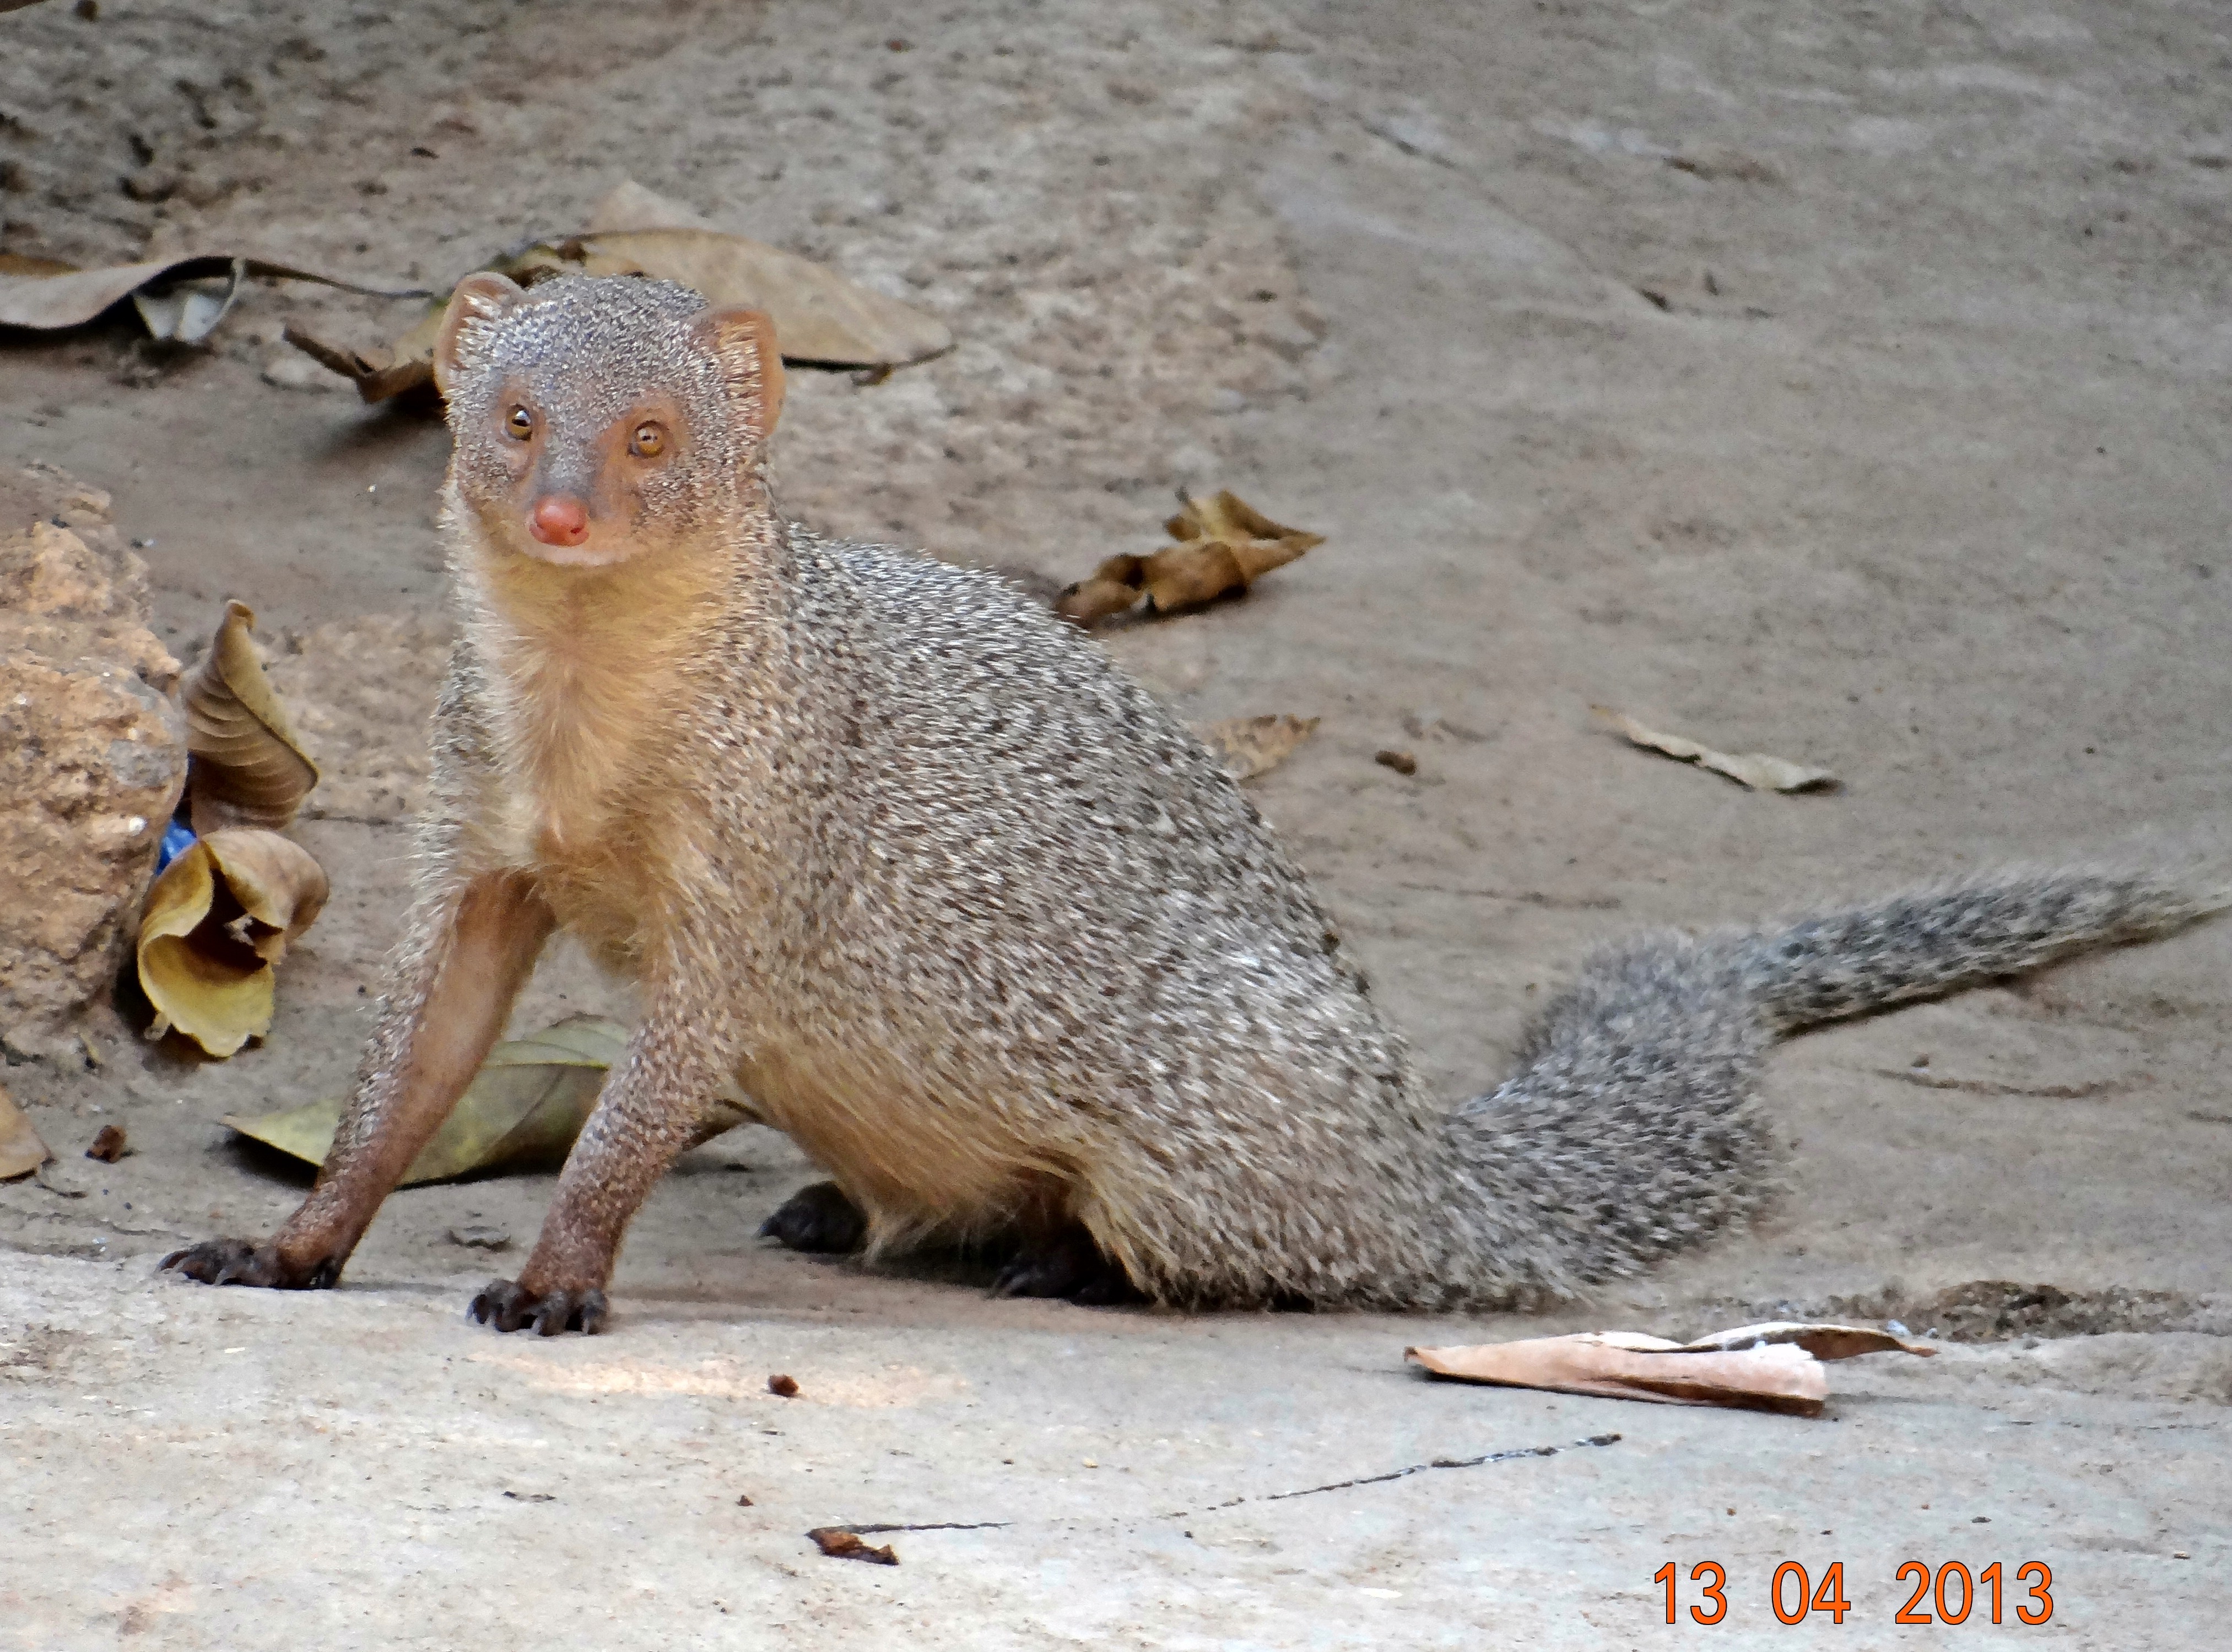
nature, wilderness, animal, wildlife, wild, environment, mammal, gray, fauna, outdoors, zoology, vertebrate, india, indian, species, meerkat, mongoose, karnataka, viverridae